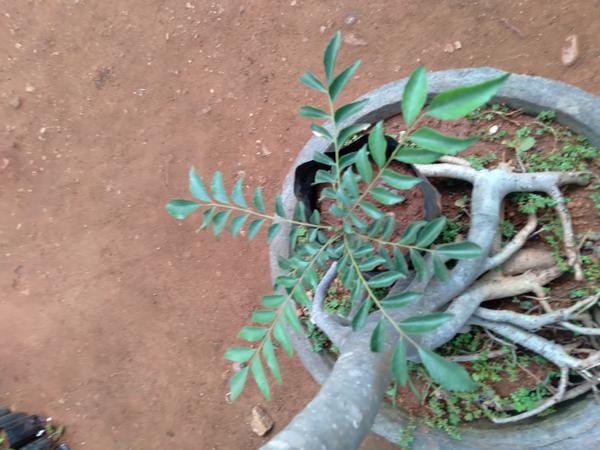
Plant: Curry_Leaf